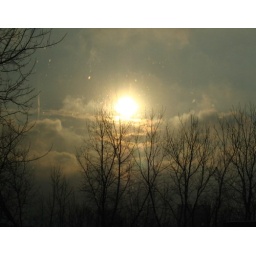
The sun out the window of the train in to work